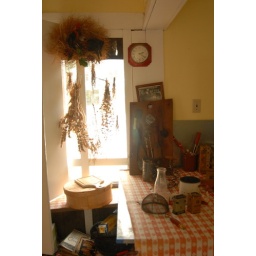
Herbs hang in the window and red and white gingham covers the table.